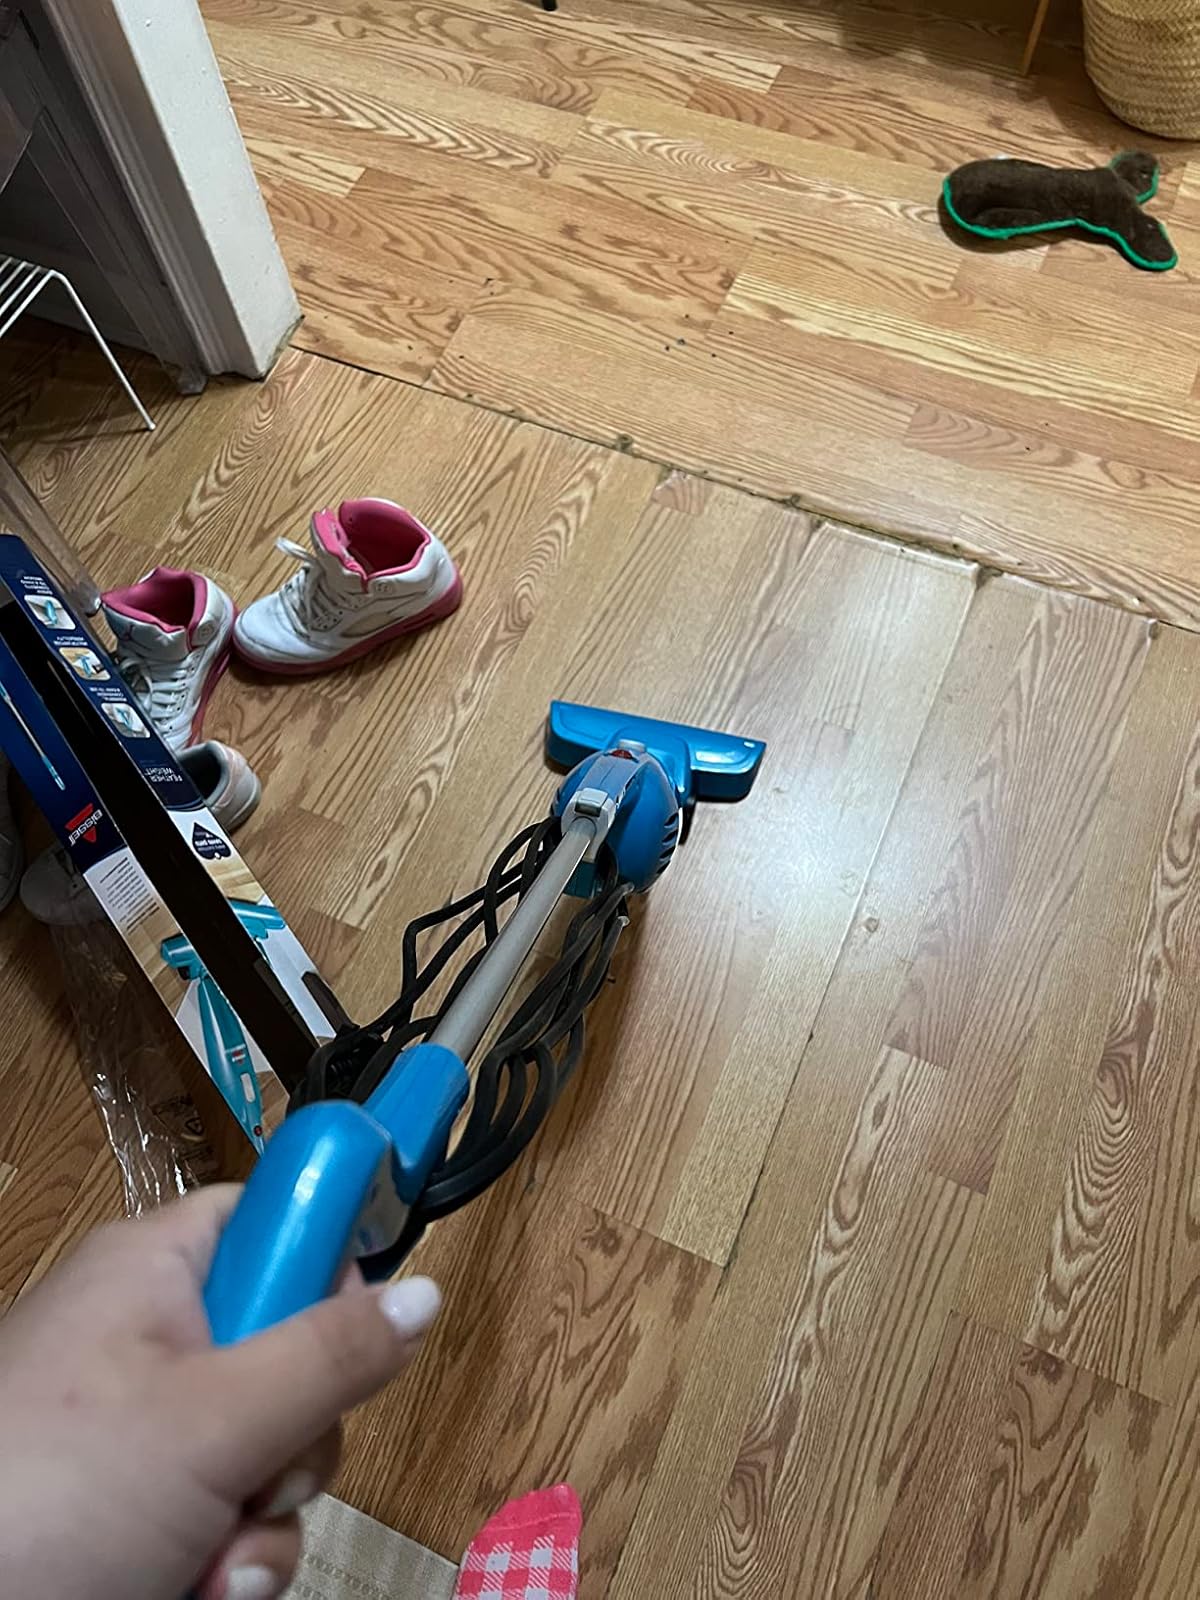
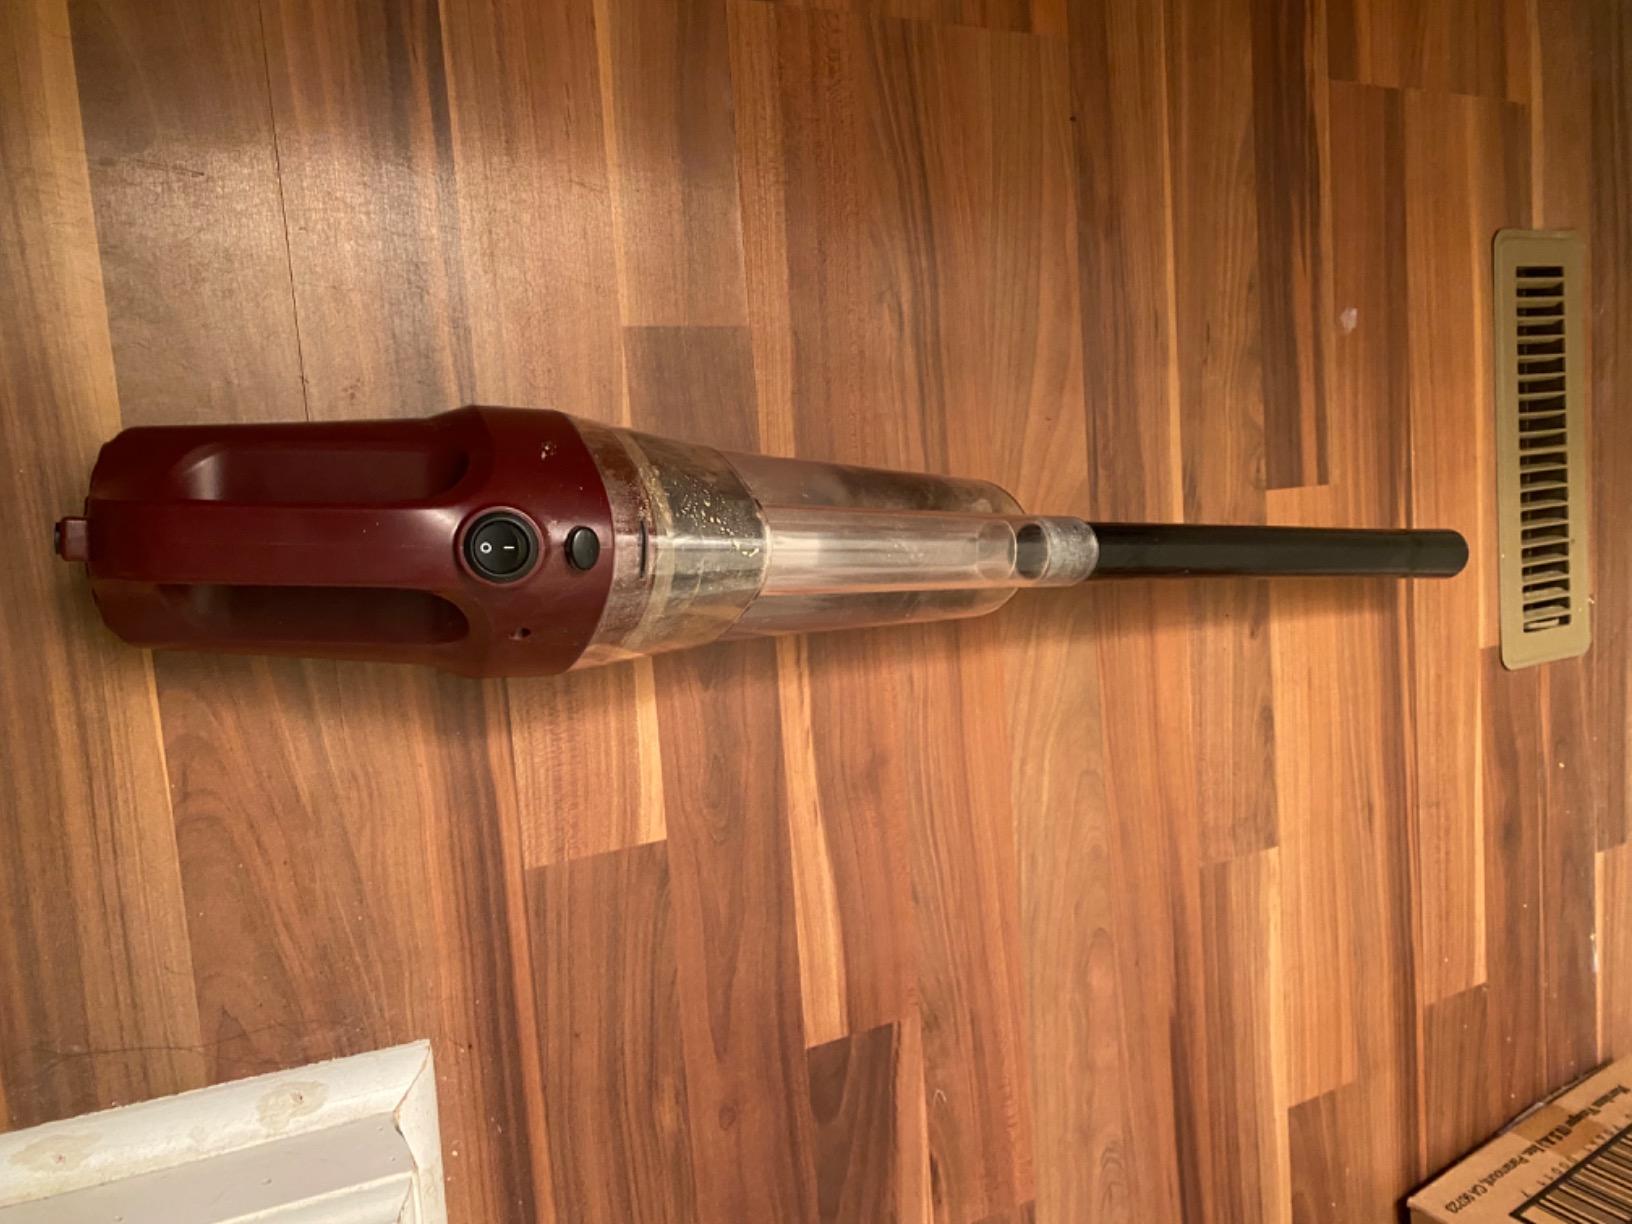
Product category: items_vacuum
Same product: no